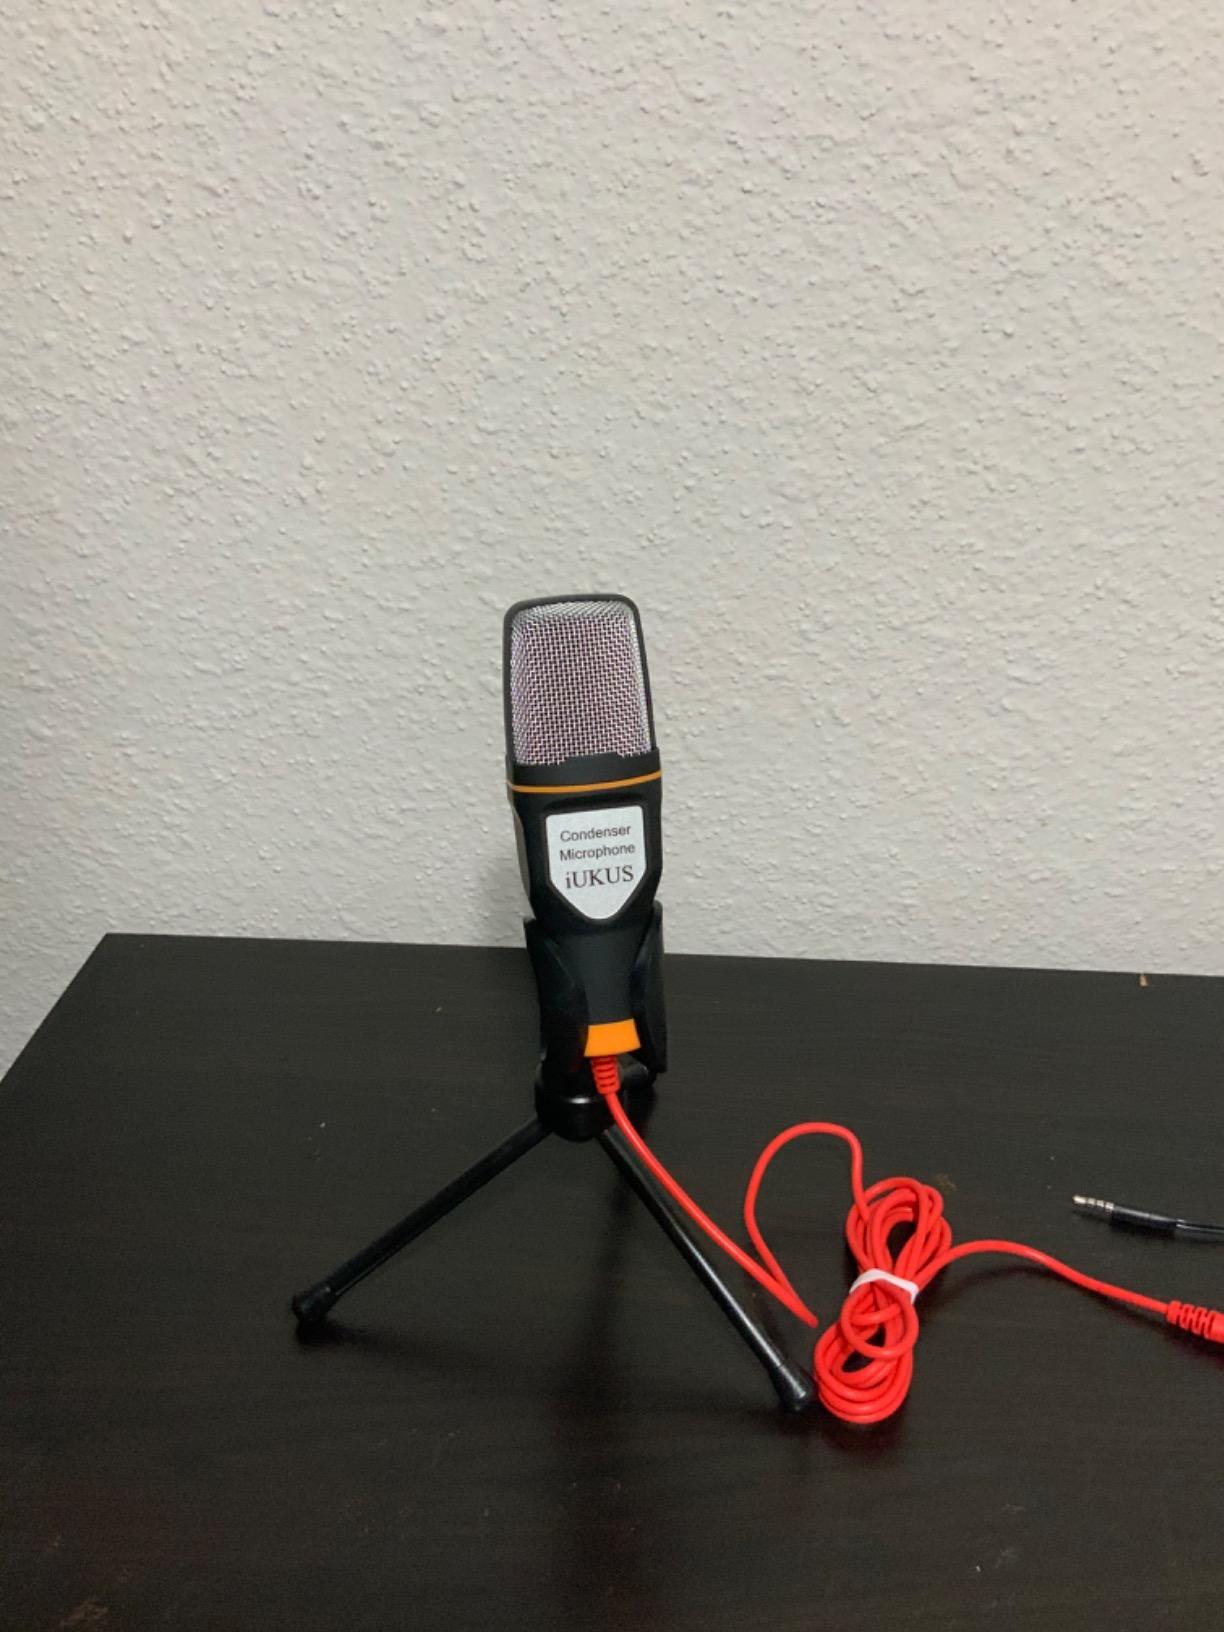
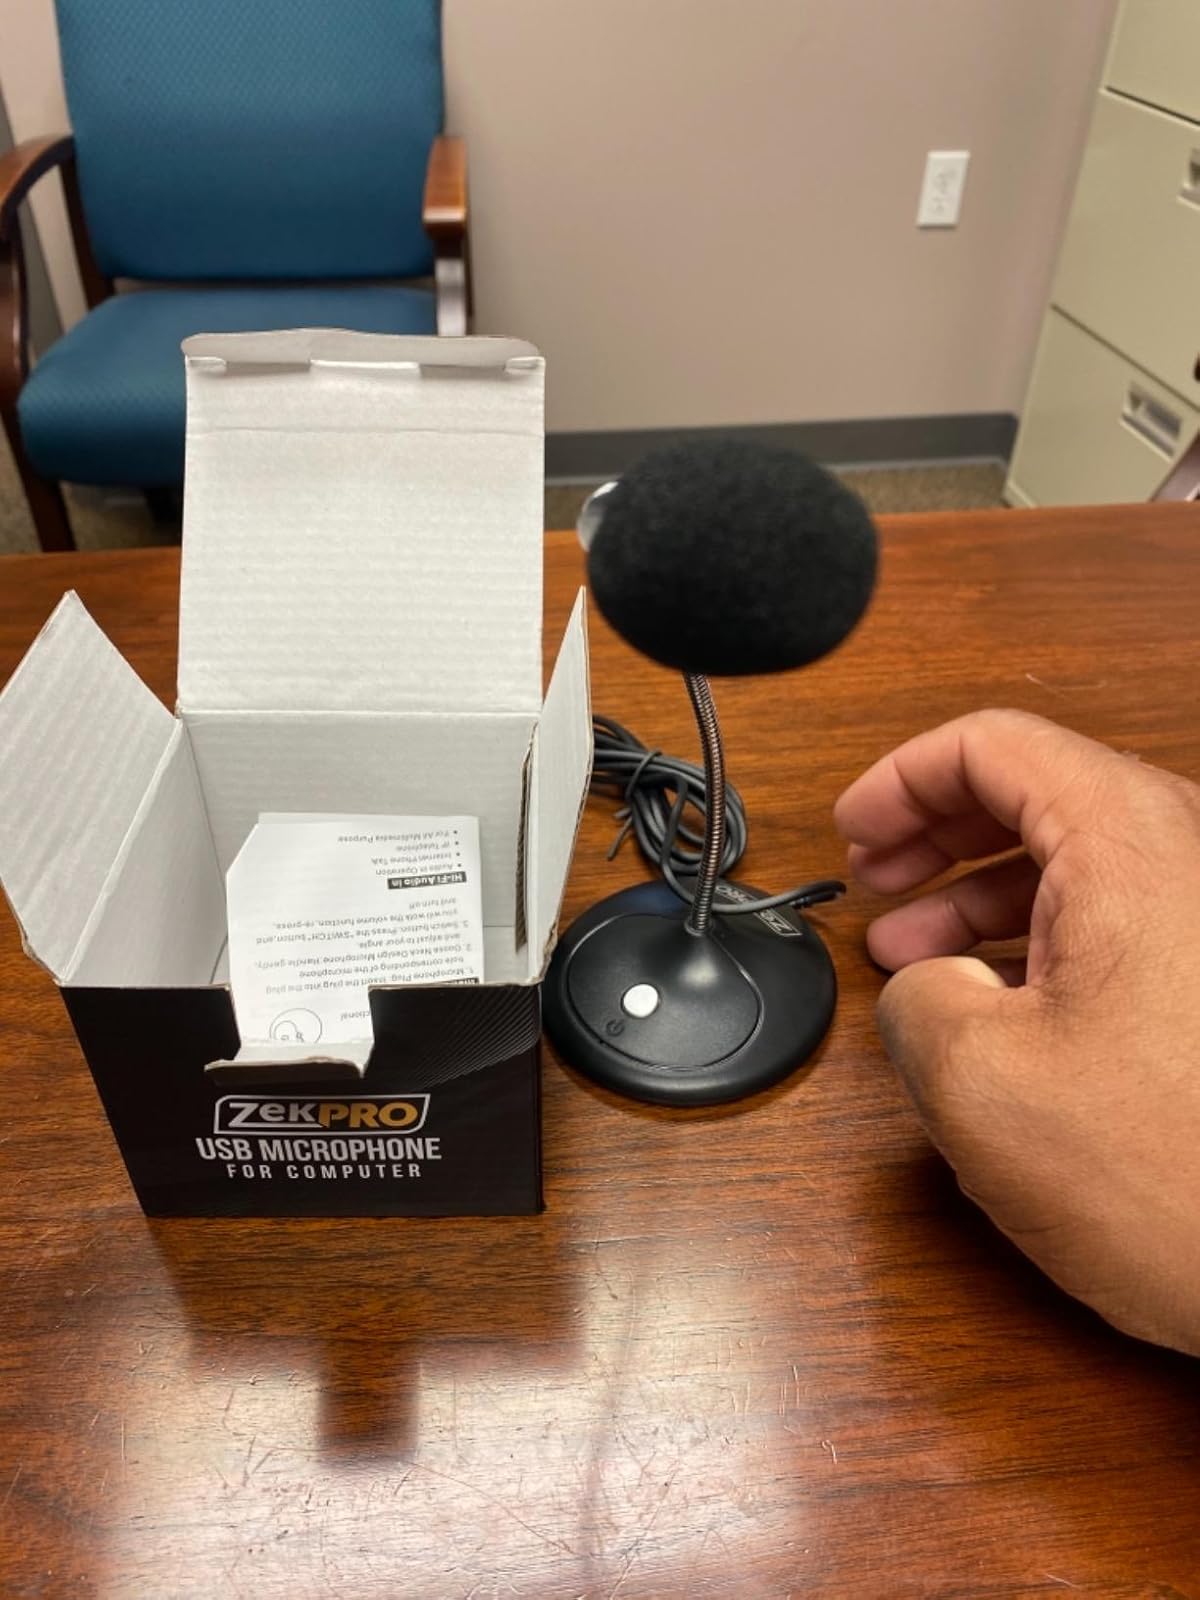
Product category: microphone
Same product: no